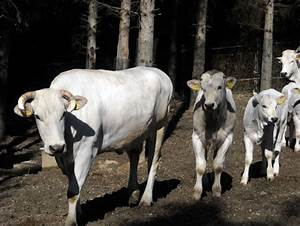
Label: cow